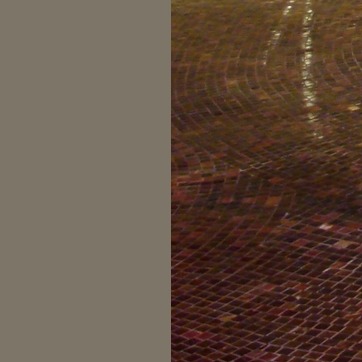
Material: tile